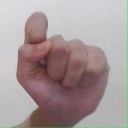
अक्षर: घ